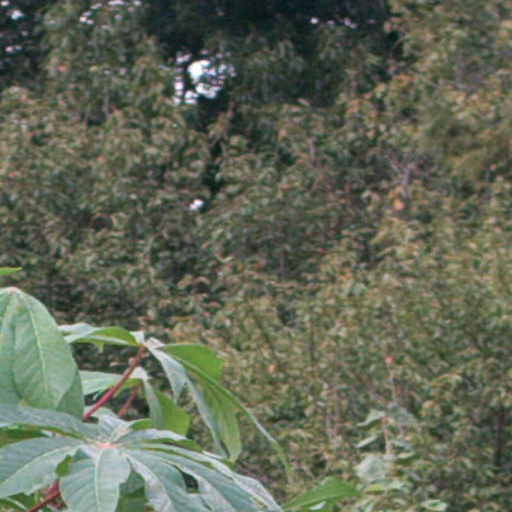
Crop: cassava